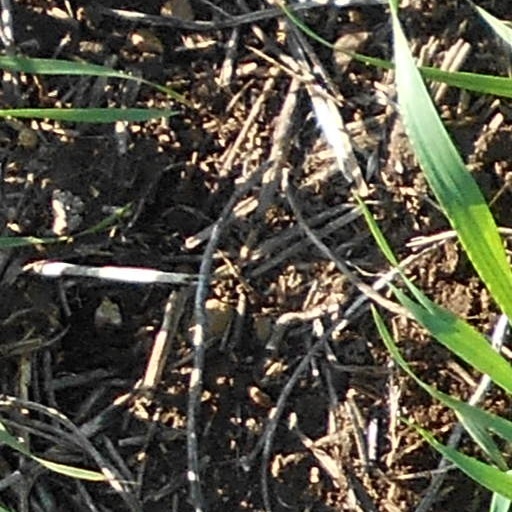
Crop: wheat